Euro1080

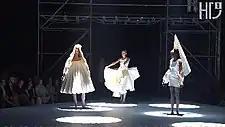
A sample picture of the HD1 TV channel

Euro1080 was the first commercial broadcaster in Europe to broadcast full-time high-definition television (HDTV) content. It was founded by Gabriel Fehervari in 2004 and is owned by Alfacam, of which declared bankrupt in 2013.